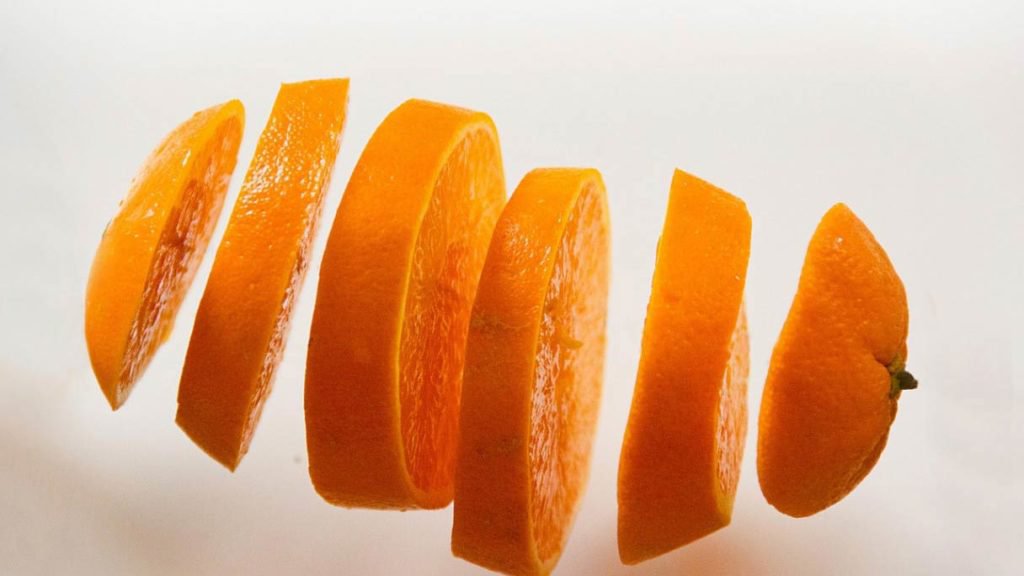
Label: Orange